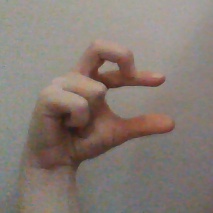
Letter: thal